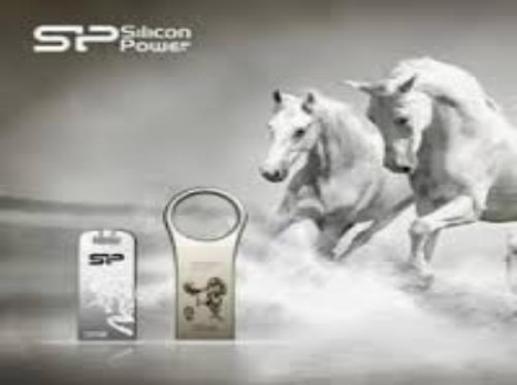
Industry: Electronic